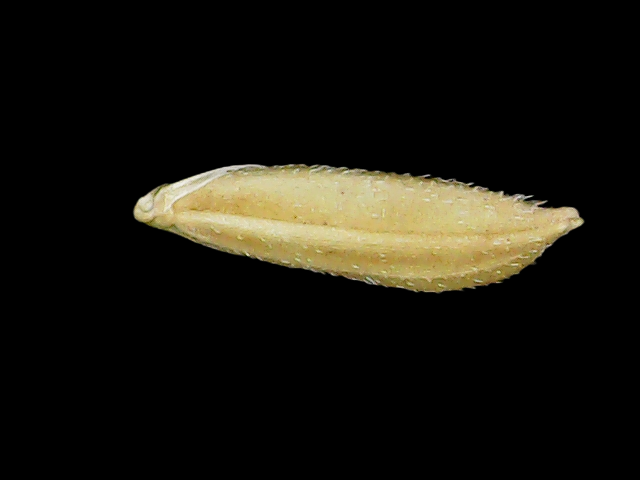
Rice variety: Binadhan11